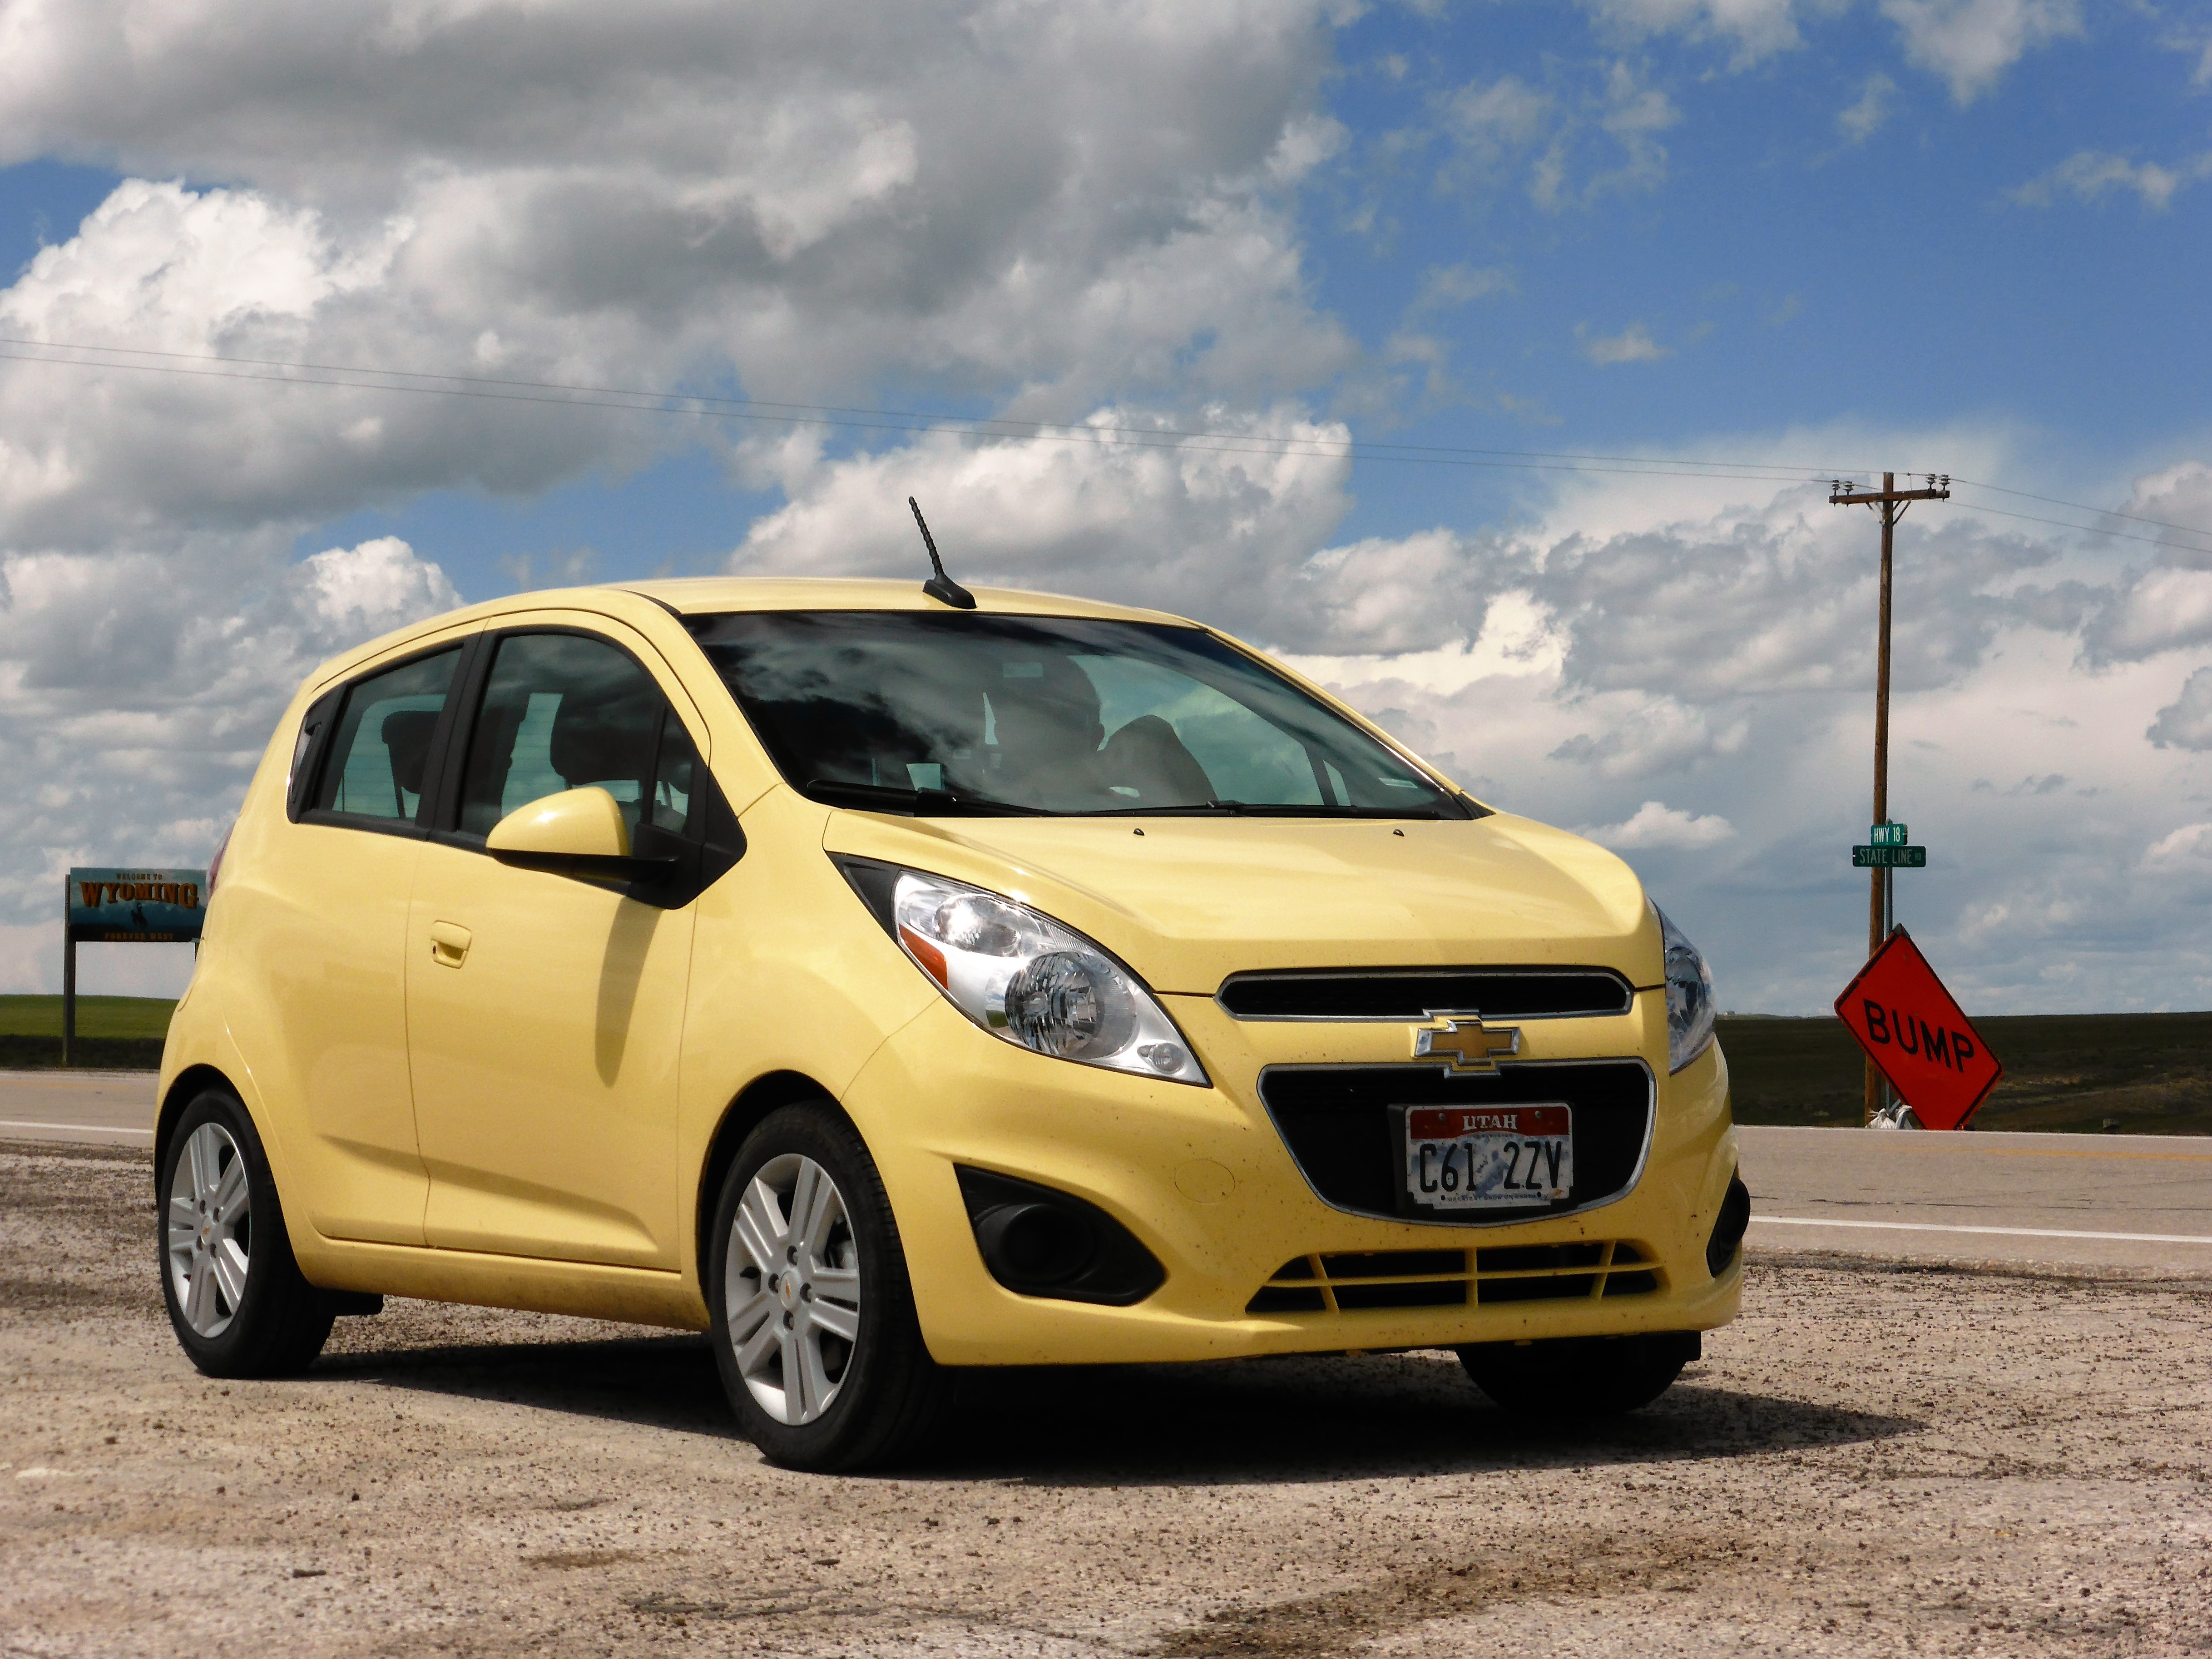
car, transport, vehicle, america, holiday, utah, chevrolet, city car, land vehicle, automobile make, chevrolet spark